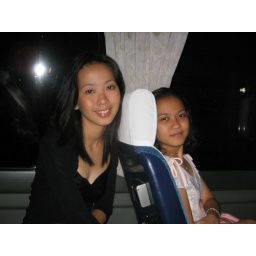
Both Aimee and I were dressed in black for the night...Kaye was in cute pink.